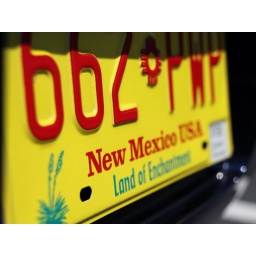
License plate of our rental car in Albuquerque, NM.